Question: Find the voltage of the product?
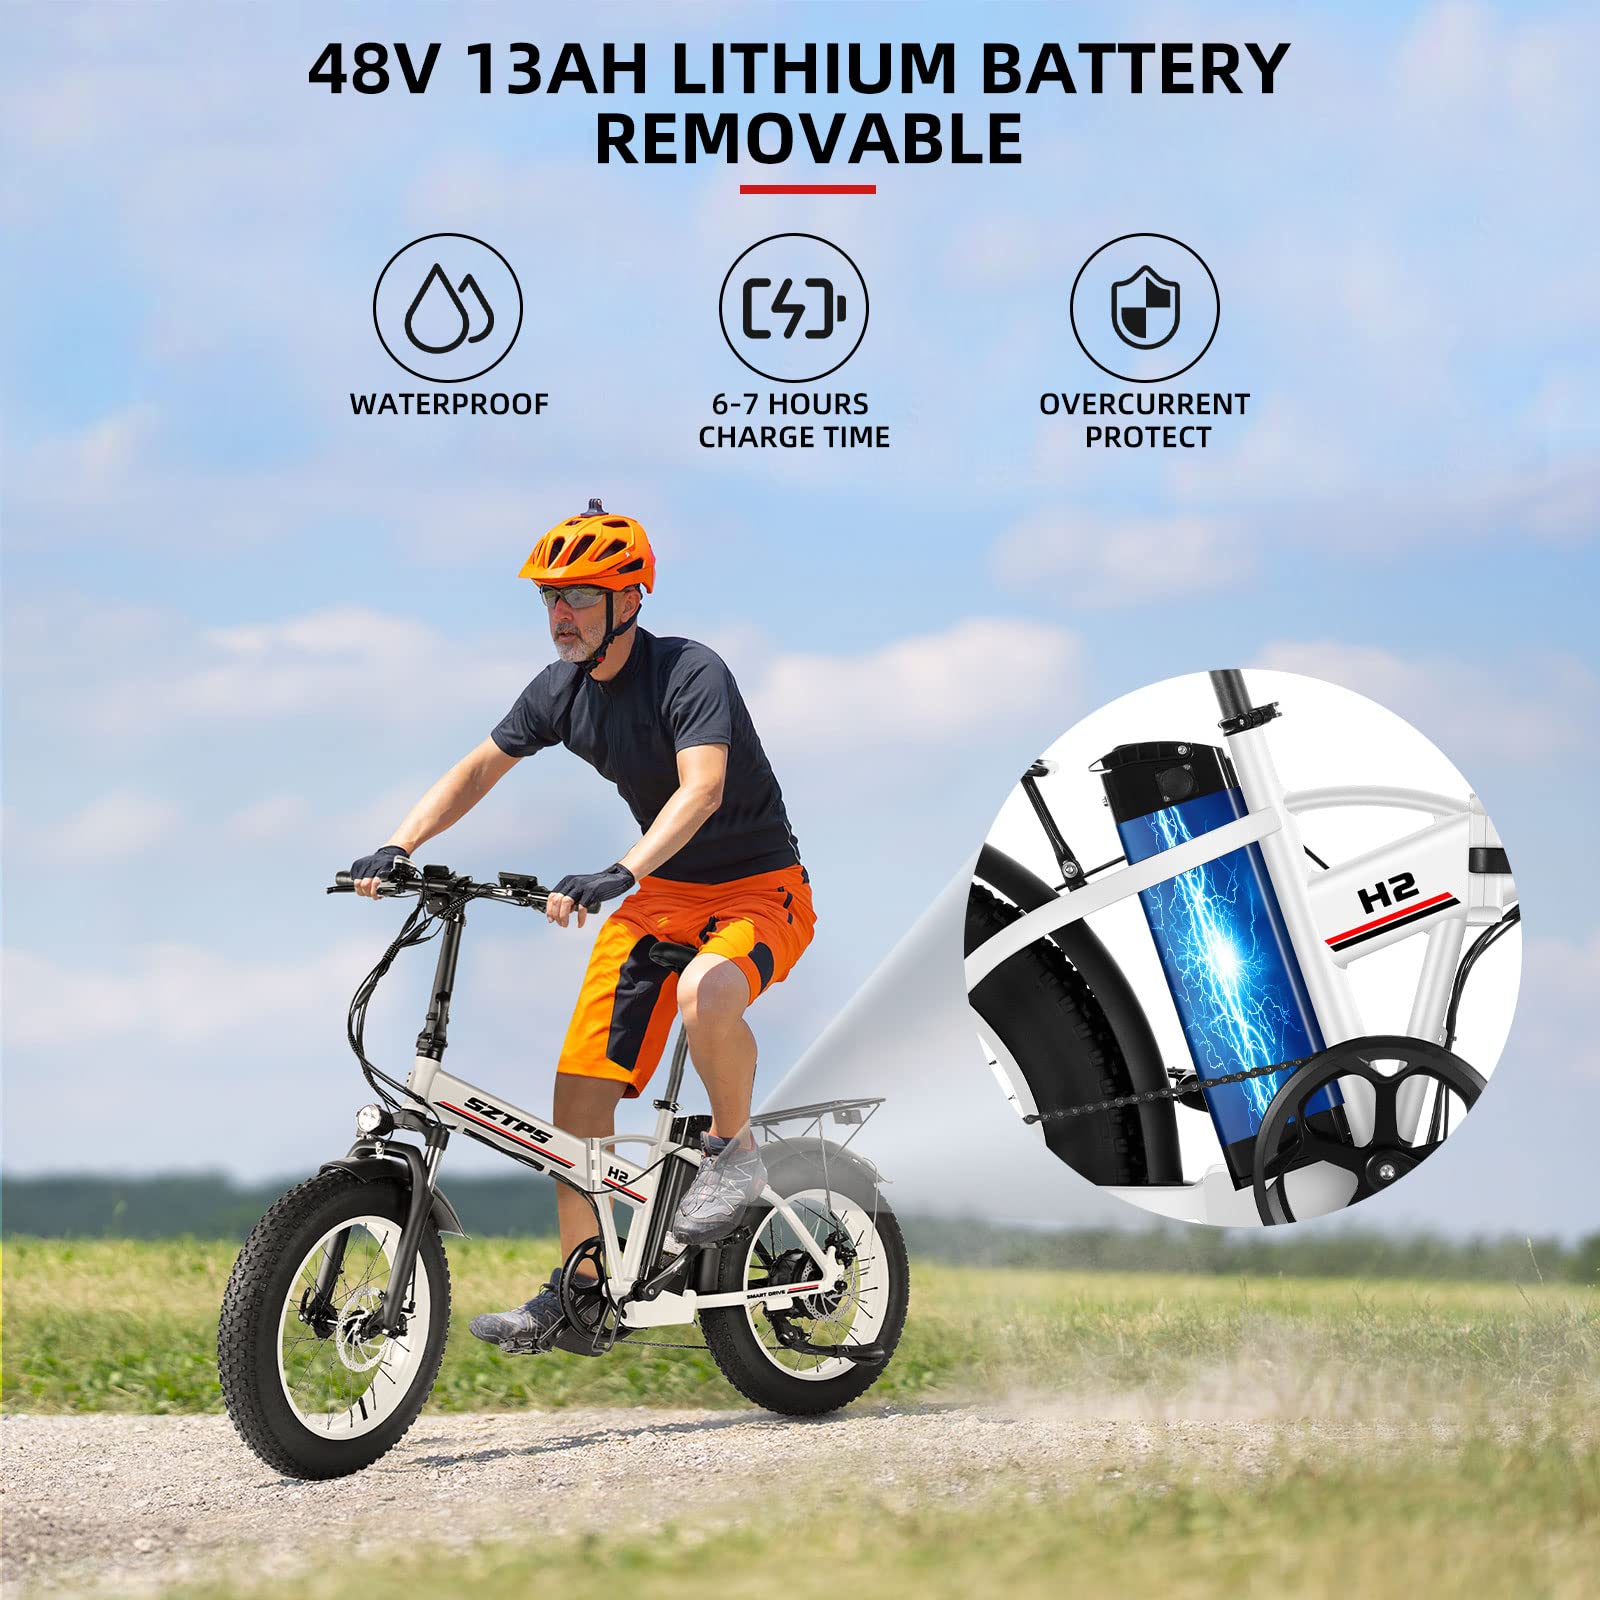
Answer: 48.0 volt